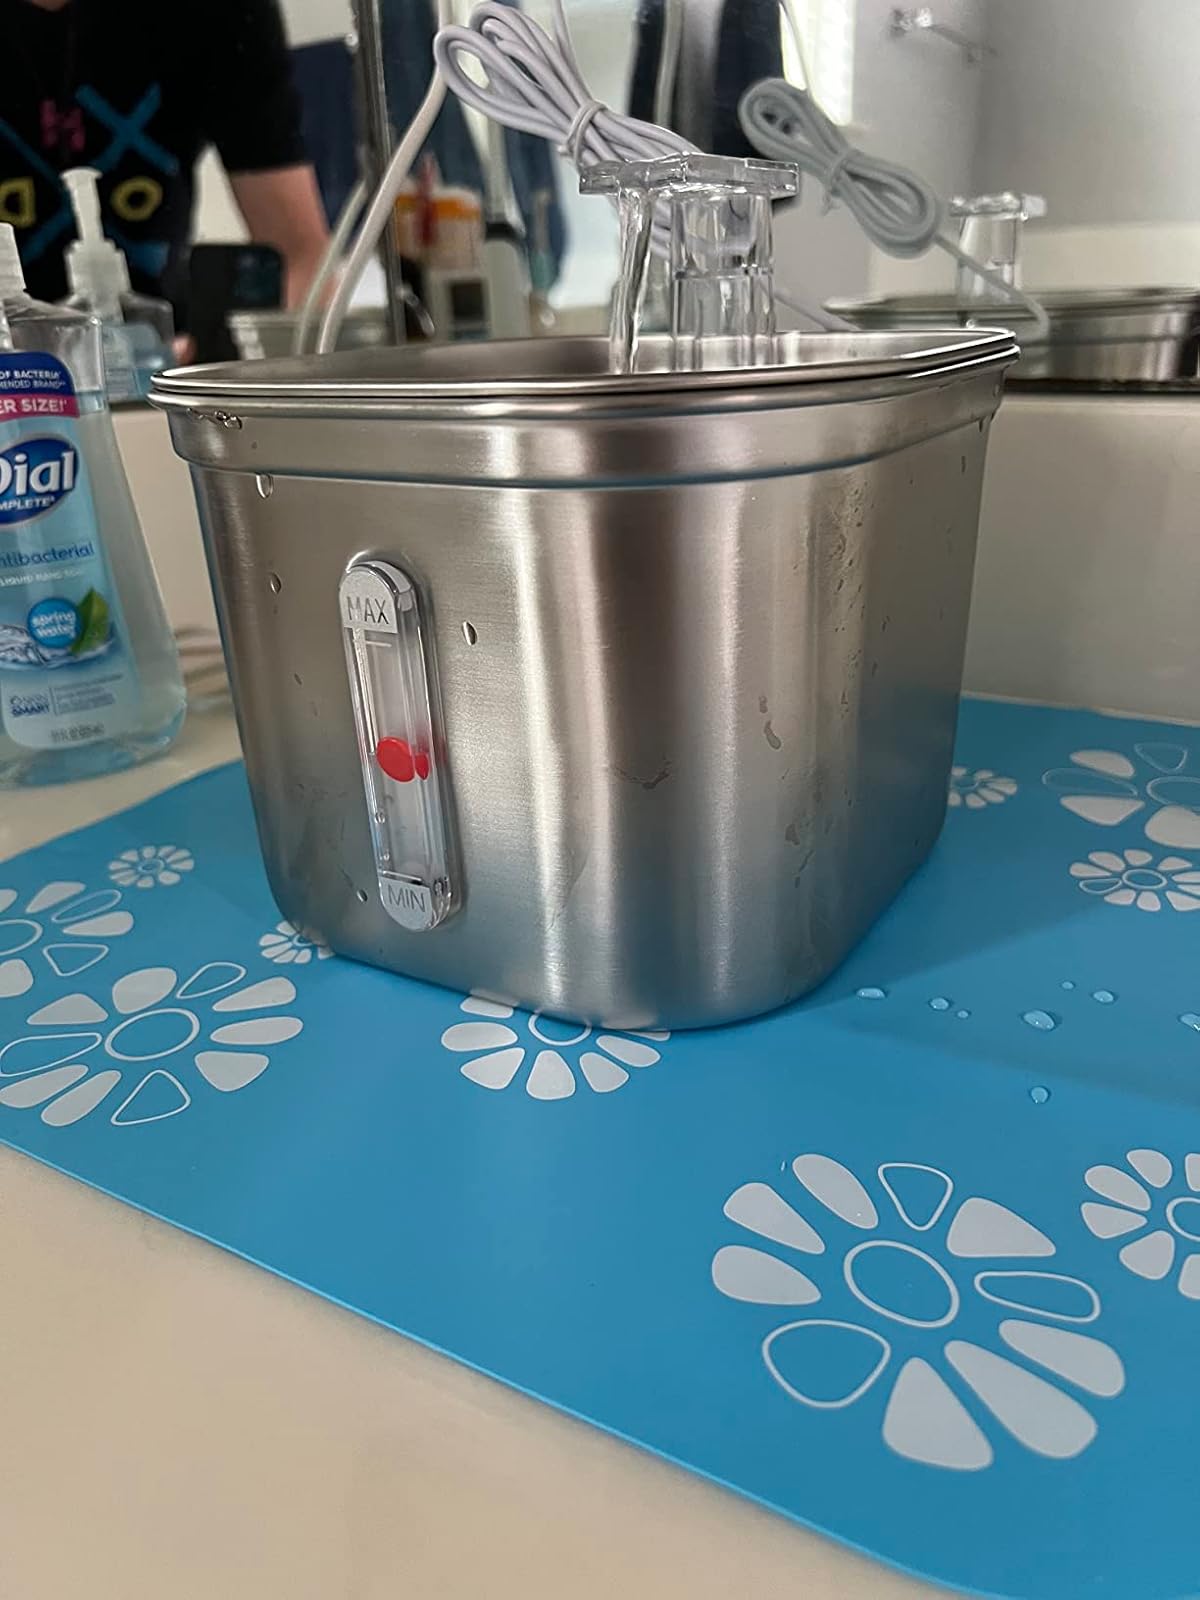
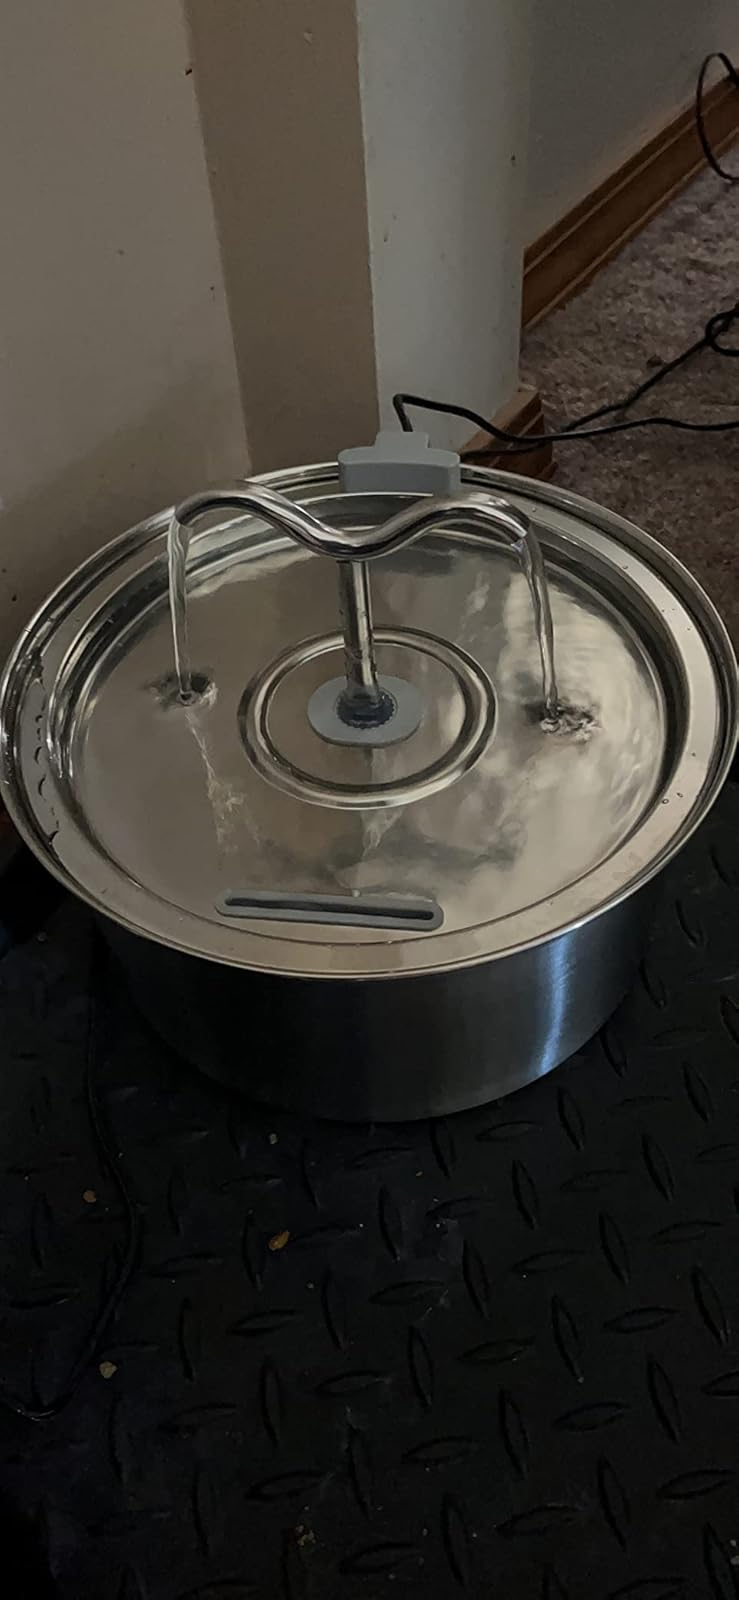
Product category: items_bowl
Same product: no